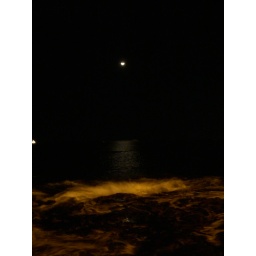
Moon over the ocean in Kona ... almost time to fly home :(